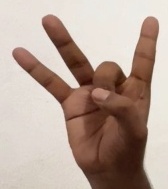
ASL sign: 8